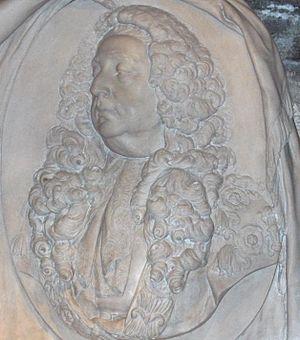
John Bowes, 1ᵉʳ baron Bowes PC (I) était un pair, un politicien et un juge anglo-irlandais. Il était connu pour sa grande capacité juridique, mais aussi pour son implacable hostilité envers les catholiques romains.